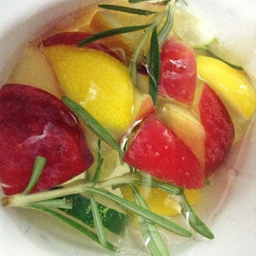
A colorful dish of several fruits and vegetables
A small bowl if assorted fruits with green garnish
A variety of healthy foods are cut up in water.
A bowl of apples, oranges and watermelon
Cut and organized fruit in a clear package